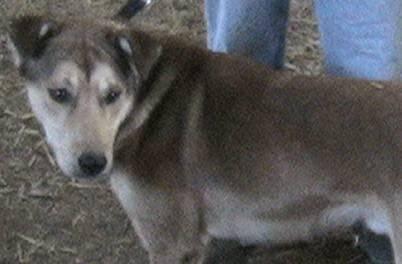
dog